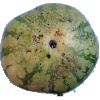
Label: watermelon